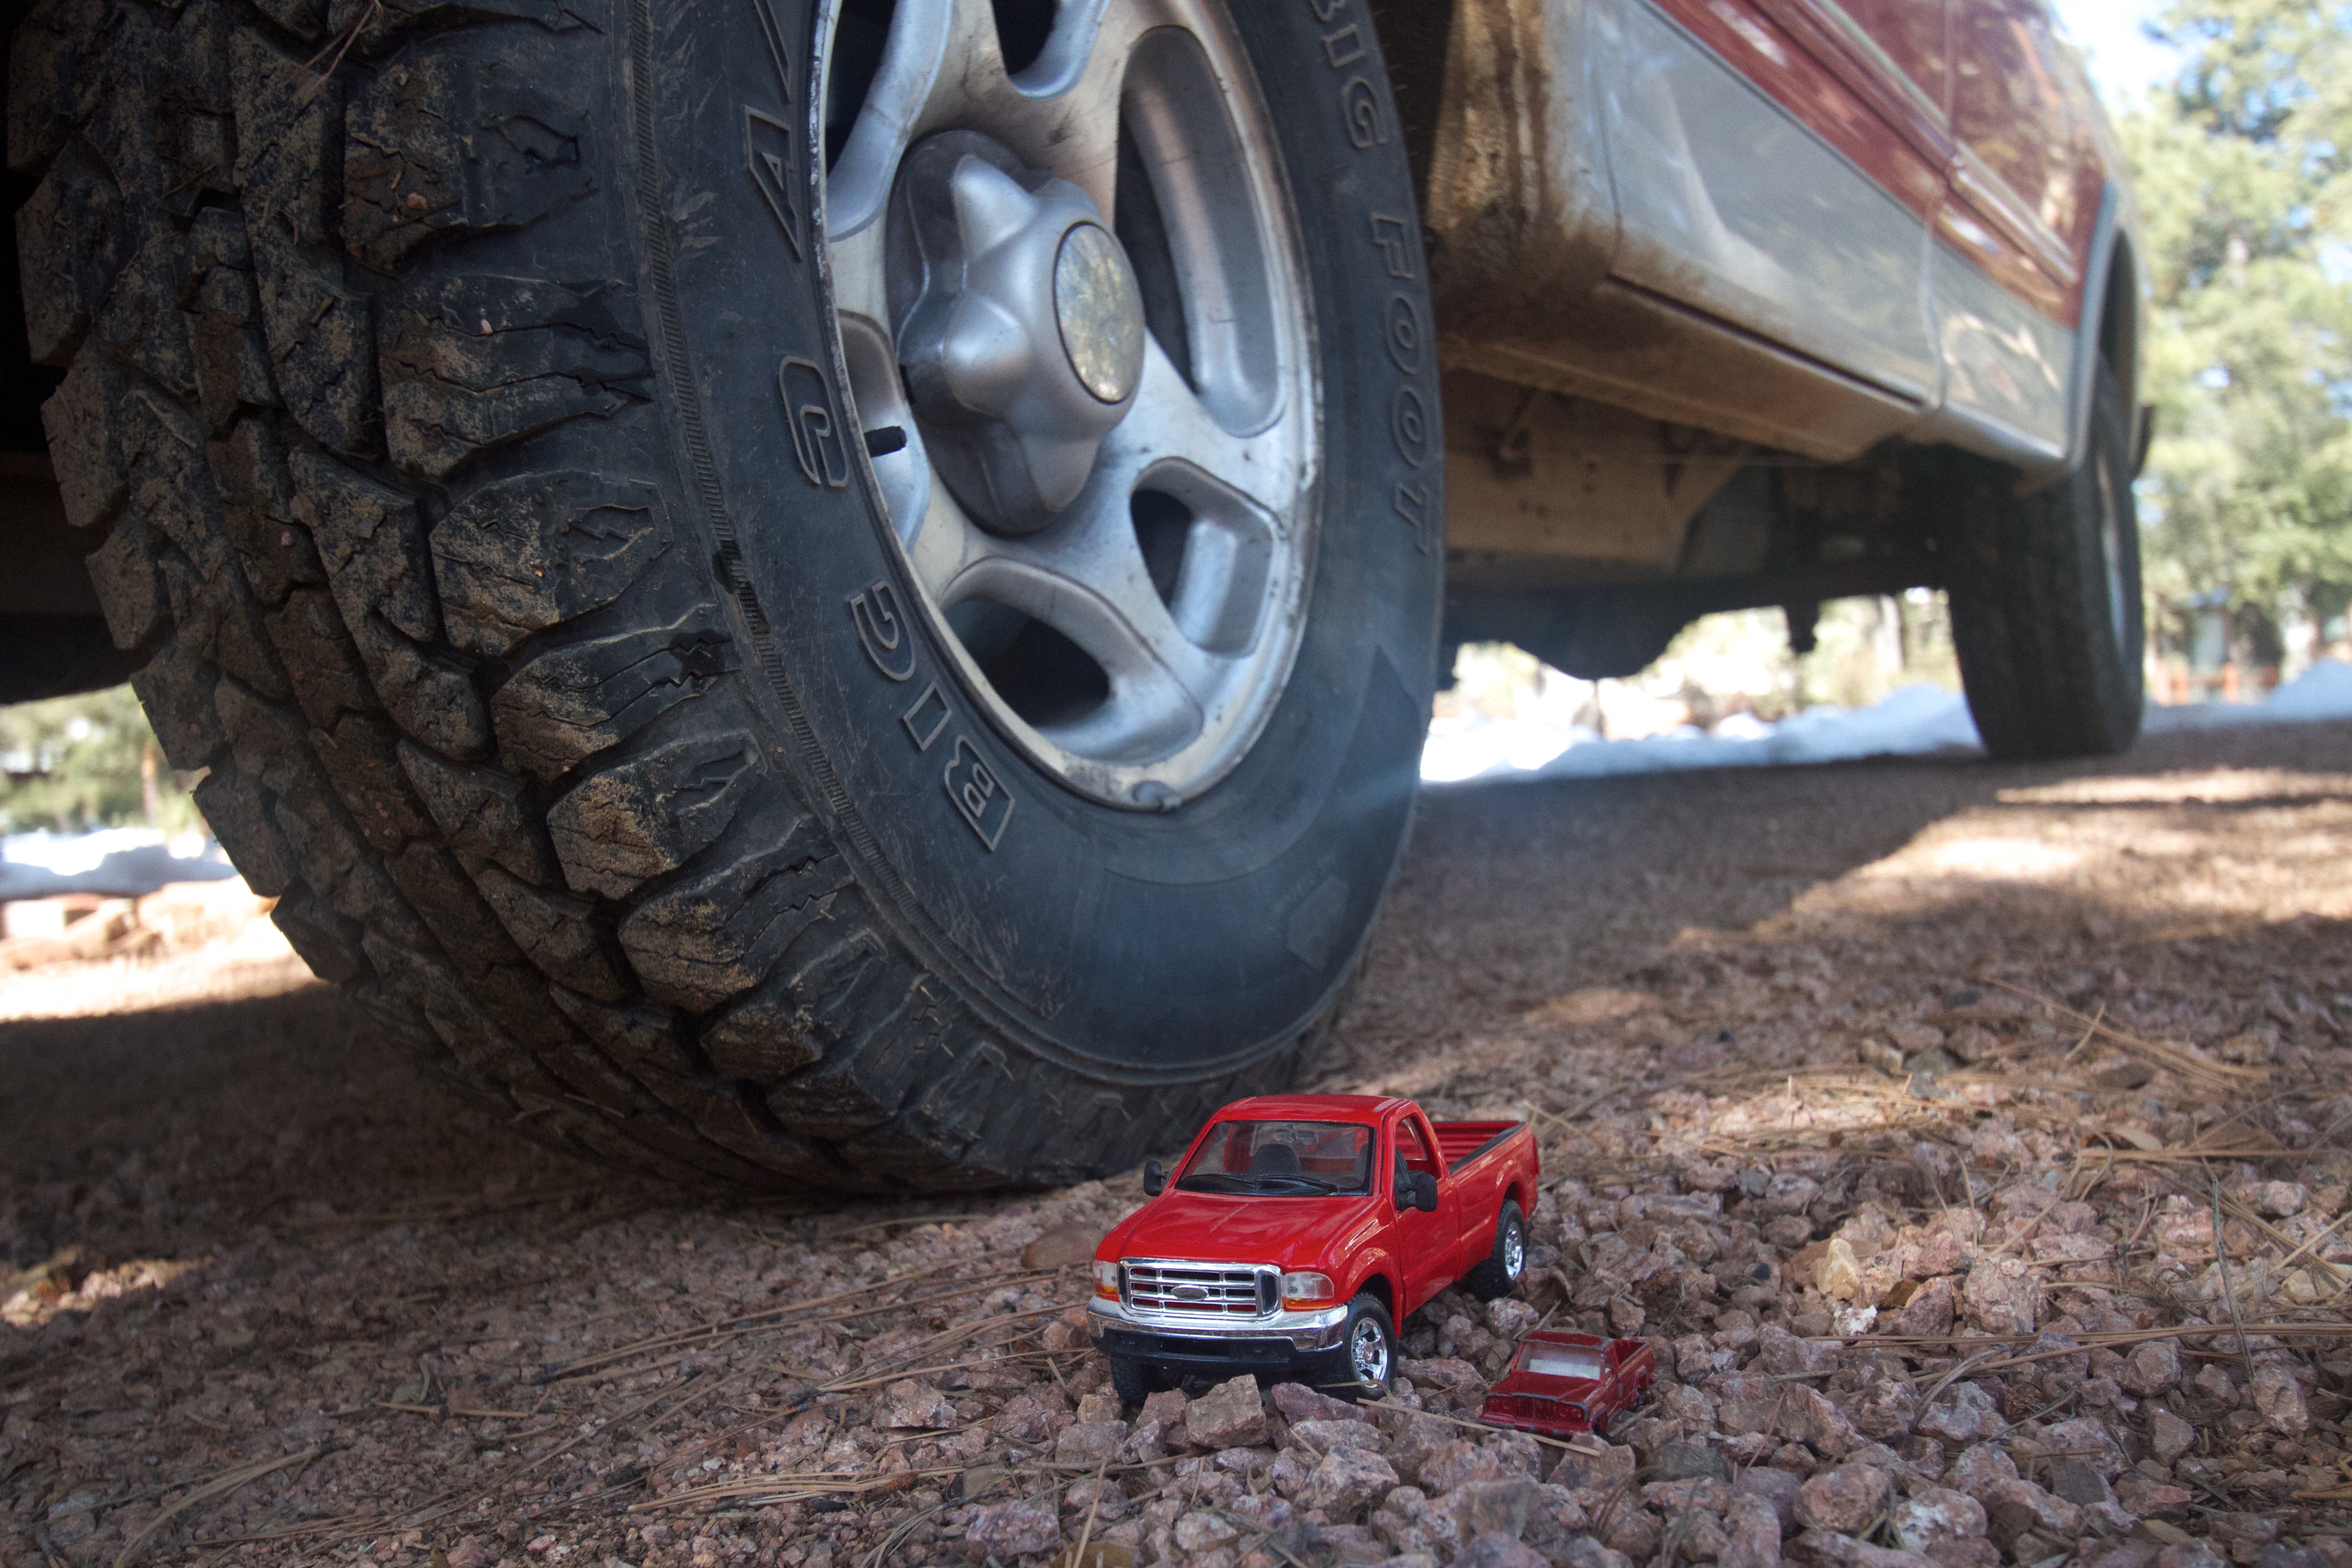
car, wheel, jeep, vehicle, tire, bumper, rim, automotive exterior, automotive tire, off roading